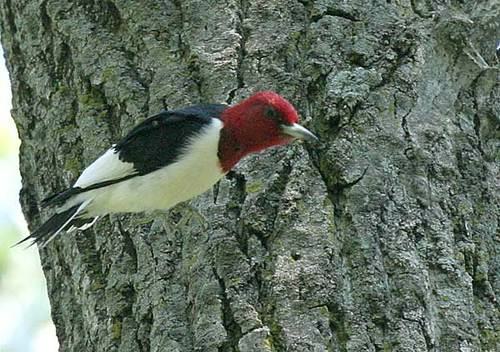
A photo of a red headed woodpecker